Parawarthana

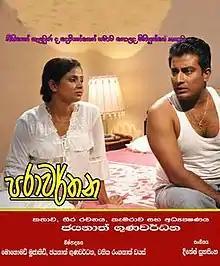
Film poster

Parawarthana (The Reflections), is a 2014 Sinhala-language Sri Lankan drama thriller film directed by cinematographer Jayanath Gunawardhana. The film co-produced by Mohammad Mujahid, Ranganath Dias with the director himself for Through the Lens Films. It stars Somy Rathnayake, Pubudu Chathuranga and Dulani Anuradha in lead roles along with Geetha Kanthi Jayakody and Bimal Jayakody. The score has been done by Dinesh Subasinghe. It is the 1200th Sri Lankan film in the Sinhala cinema.